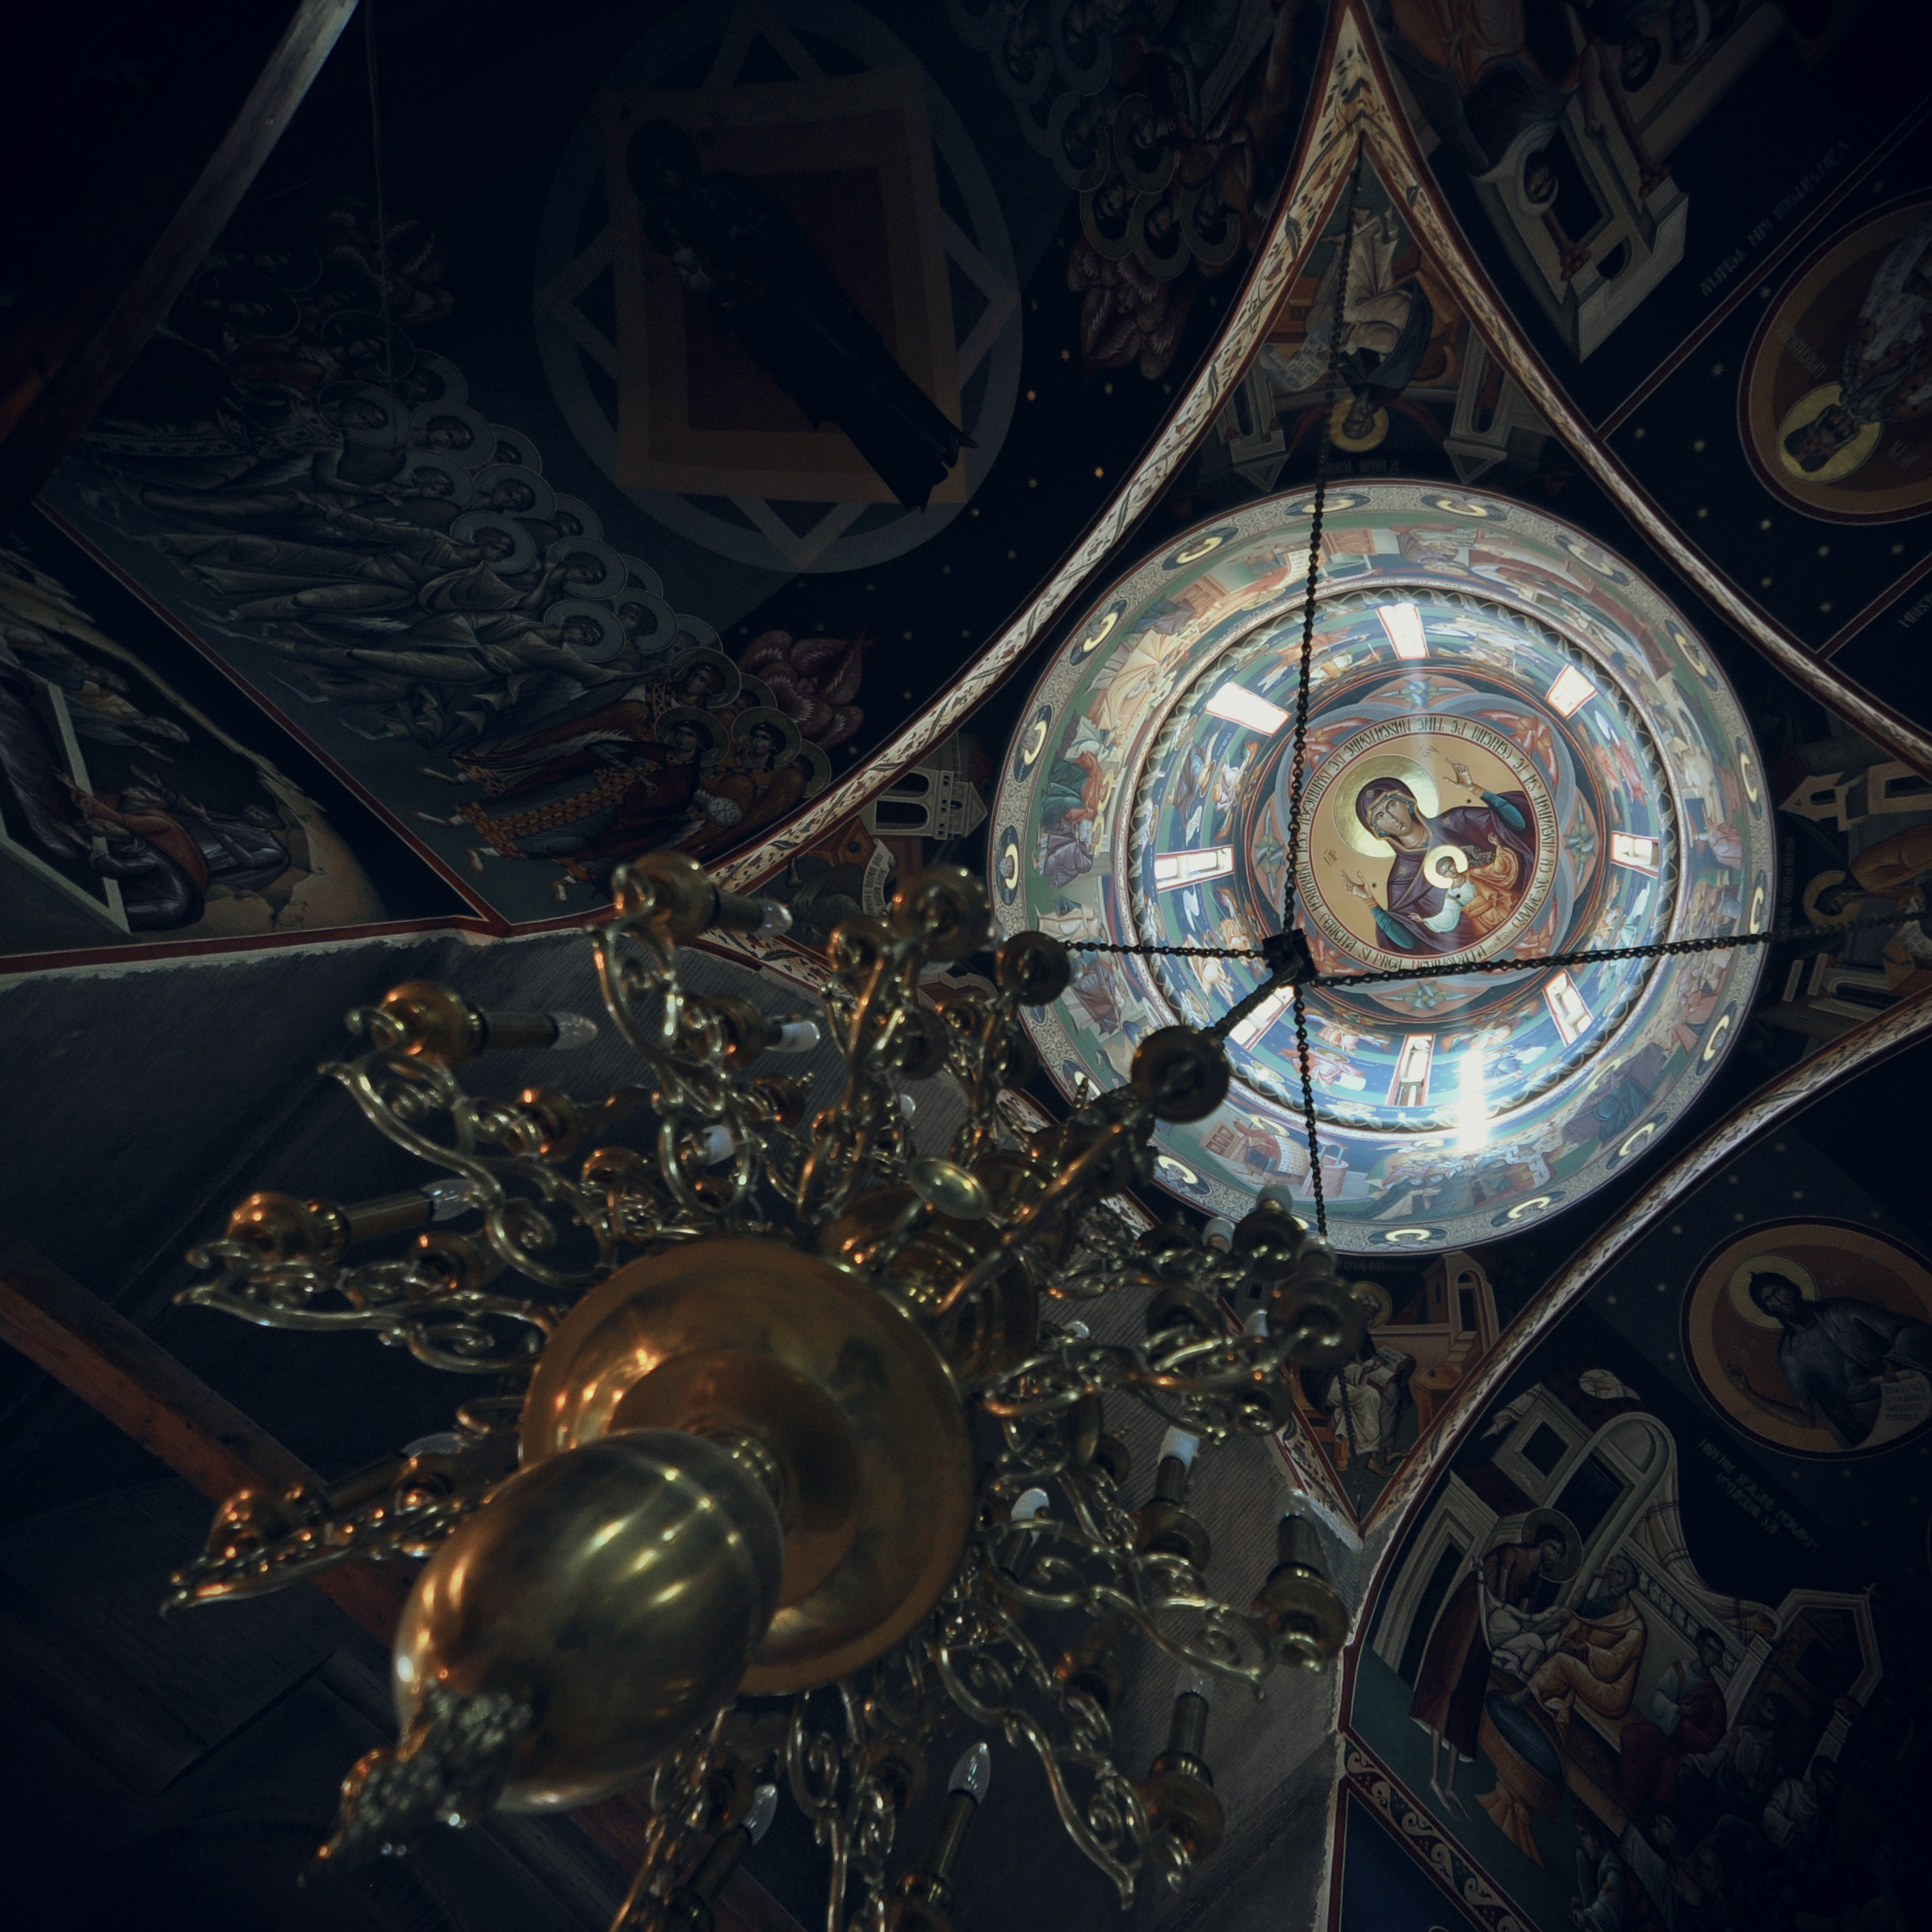
light, architecture, night, photography, interior, monument, photo, space, darkness, church, lighting, photos, art, de, iconography, symmetry, fotografie, romana, orthodox, vaulting, eastern, fresco, dome, murals, icon, shape, romania, icons, bucharest, screenshot, bor, biserica, arhitectura, wallachia, orthodoxy, lumina, cupola, pendentives, pendentive, pandantiv, pandantivi, romanian, icoana, icoane, ortodoxa, patrimoniu, ortodox, fresca, frescoes, narthex, pronaos, cladire, bucuresti, valahia, tararomaneasca, orthodoxe, ortodossa, brancovenesc, brancoveanu, brincoveanustyle, brancovan, lmibiima18225, theotokos, constantinbrancoveanu, eik n, bisericasf ntulgheorghenou